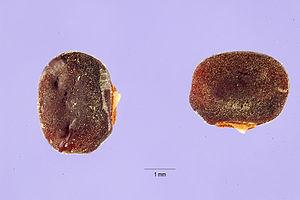
Sphenostylis stenocarpa est une espèce de plantes dicotylédones de la famille des Fabaceae, sous-famille des Faboideae, originaire d'Afrique.